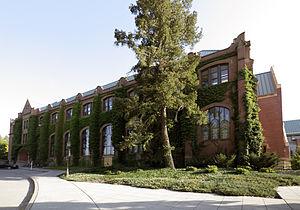
L'université d'Idaho est la plus ancienne université publique de l'Idaho, située dans la localité de Moscow dans le comté de Latah. Elle fut la seule université de l'Idaho jusqu'en 1963 et est la seule faculté de droit de l'État, qui fut établie en 1909 et accréditée par l'Association américaine du barreau dès 1925.